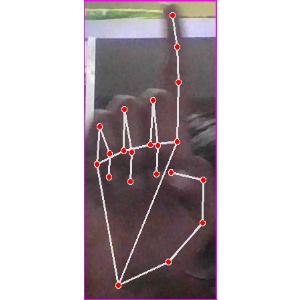
अक्षर: क